DNA adduct

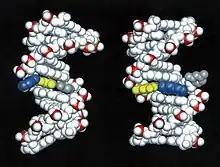
Figure 3: DNA damaged by carcinogenic 2-aminofluorene

Human consumption of more than of red meat (beef, lamb or pork) a day increases the risk of colon cancer, but eating chicken does not have this risk. The increased risk of colon cancer from red meat may be due to higher increases in DNA adducts from digestion of red meat. When rats were fed either beef or chicken, three types of DNA adducts in colon tissue were significantly higher after consumption of beef than after consumption of chicken. These adducts were a type of methyl-cytosine (possibly N3-methyl-cytosine), an adduct of two malondialdehyde molecules with guanine, and carboxyl-adenine.